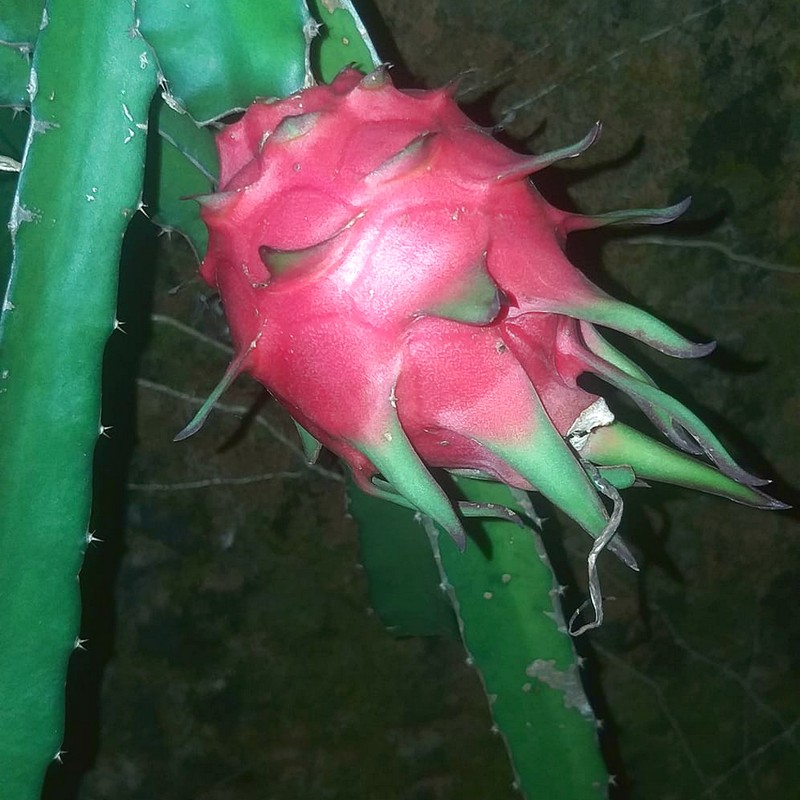
Label: Mature Dragon Fruit